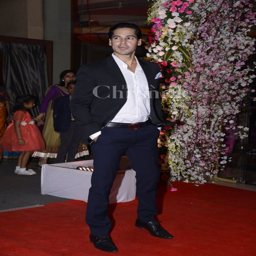
clad in an all - black suit , actor walked in with actor , who wore a pink and red traditional sari .